Pokémon Platinum

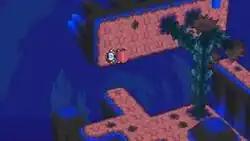
The Distortion World took inspiration from concepts such as antimatter and the mass-energy equivalence.

When trying to determine what content to change from "Diamond" and "Pearl", game designer Takeshi Kawachimaru felt that the designers should focus on changing only the most important things to make sure that it was not too different from the original games. Game director Junichi Masuda commented that since they designed the original two games as the "ultimate" "Pokémon" titles, they had to make "Platinum" even stronger than them.